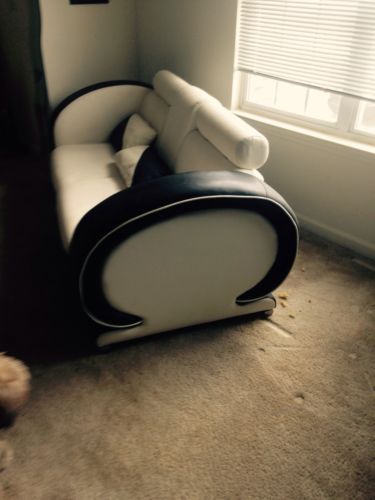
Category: sofa